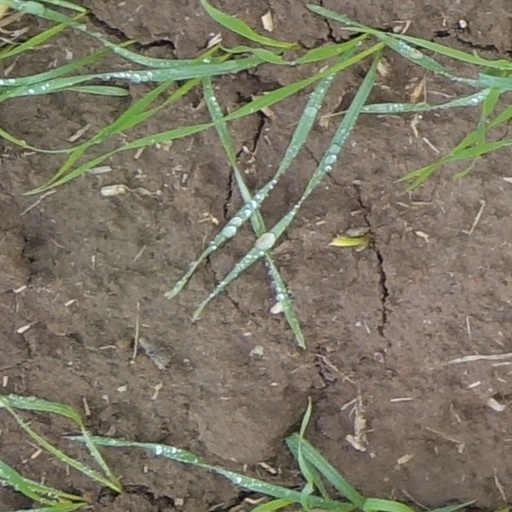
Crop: wheat